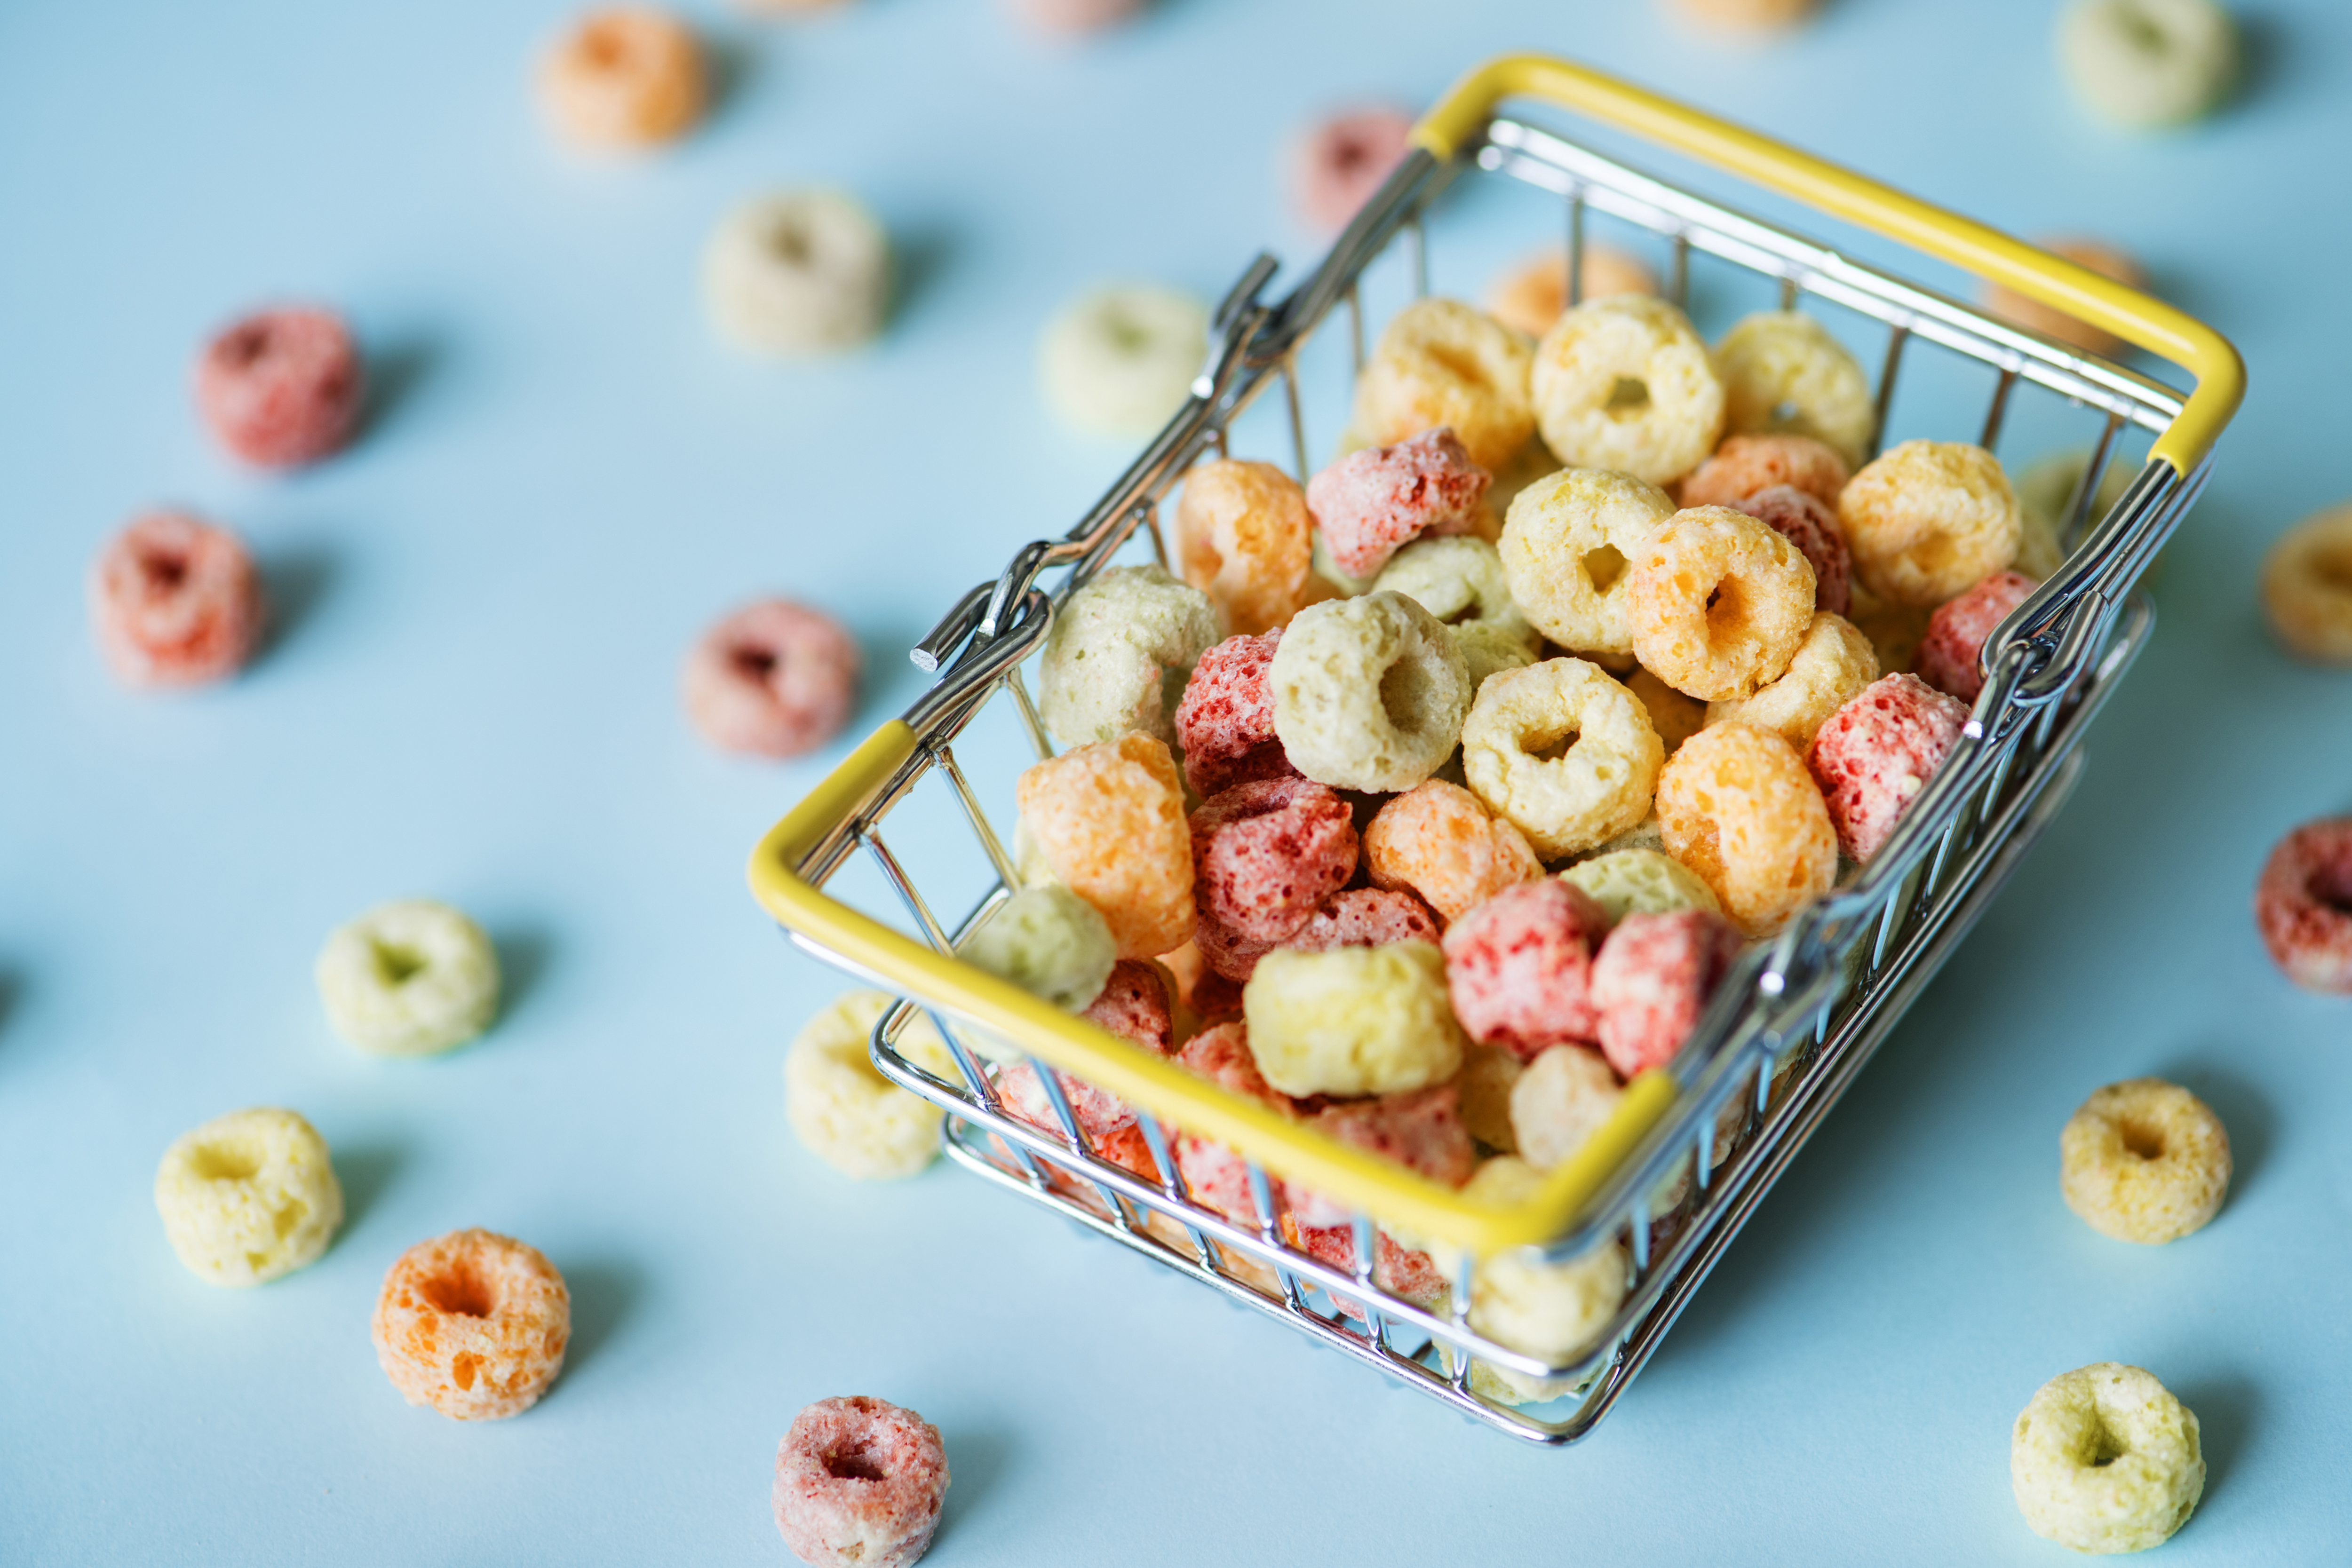
background, basket, blue, bowl, breakfast, bright, cereal, closeup, colorful, cornflakes, crunchy, delicious, flavor, food, fresh, grain, green, meal, milk, mini, miniature, multicolored, nutrition, orange, red, rings, shopping, shopping basket, small, snack, sugar, sugary, sweet, unhealthy, yellow, dish, cuisine, ingredient, produce, vegetarian food, breakfast cereal, recipe, plant, american food, dessert, side dish, comfort food